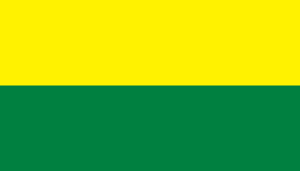
Cet article présente une liste des principales villes d'Équateur jusqu'en 2012.
El Ángel est une ville située dans les Andes du Nord de l'Equateur; c’est le chef-lieu du canton Espejo dans la province de Carchi.
Espejo est un canton d'Équateur situé dans la province de Carchi.